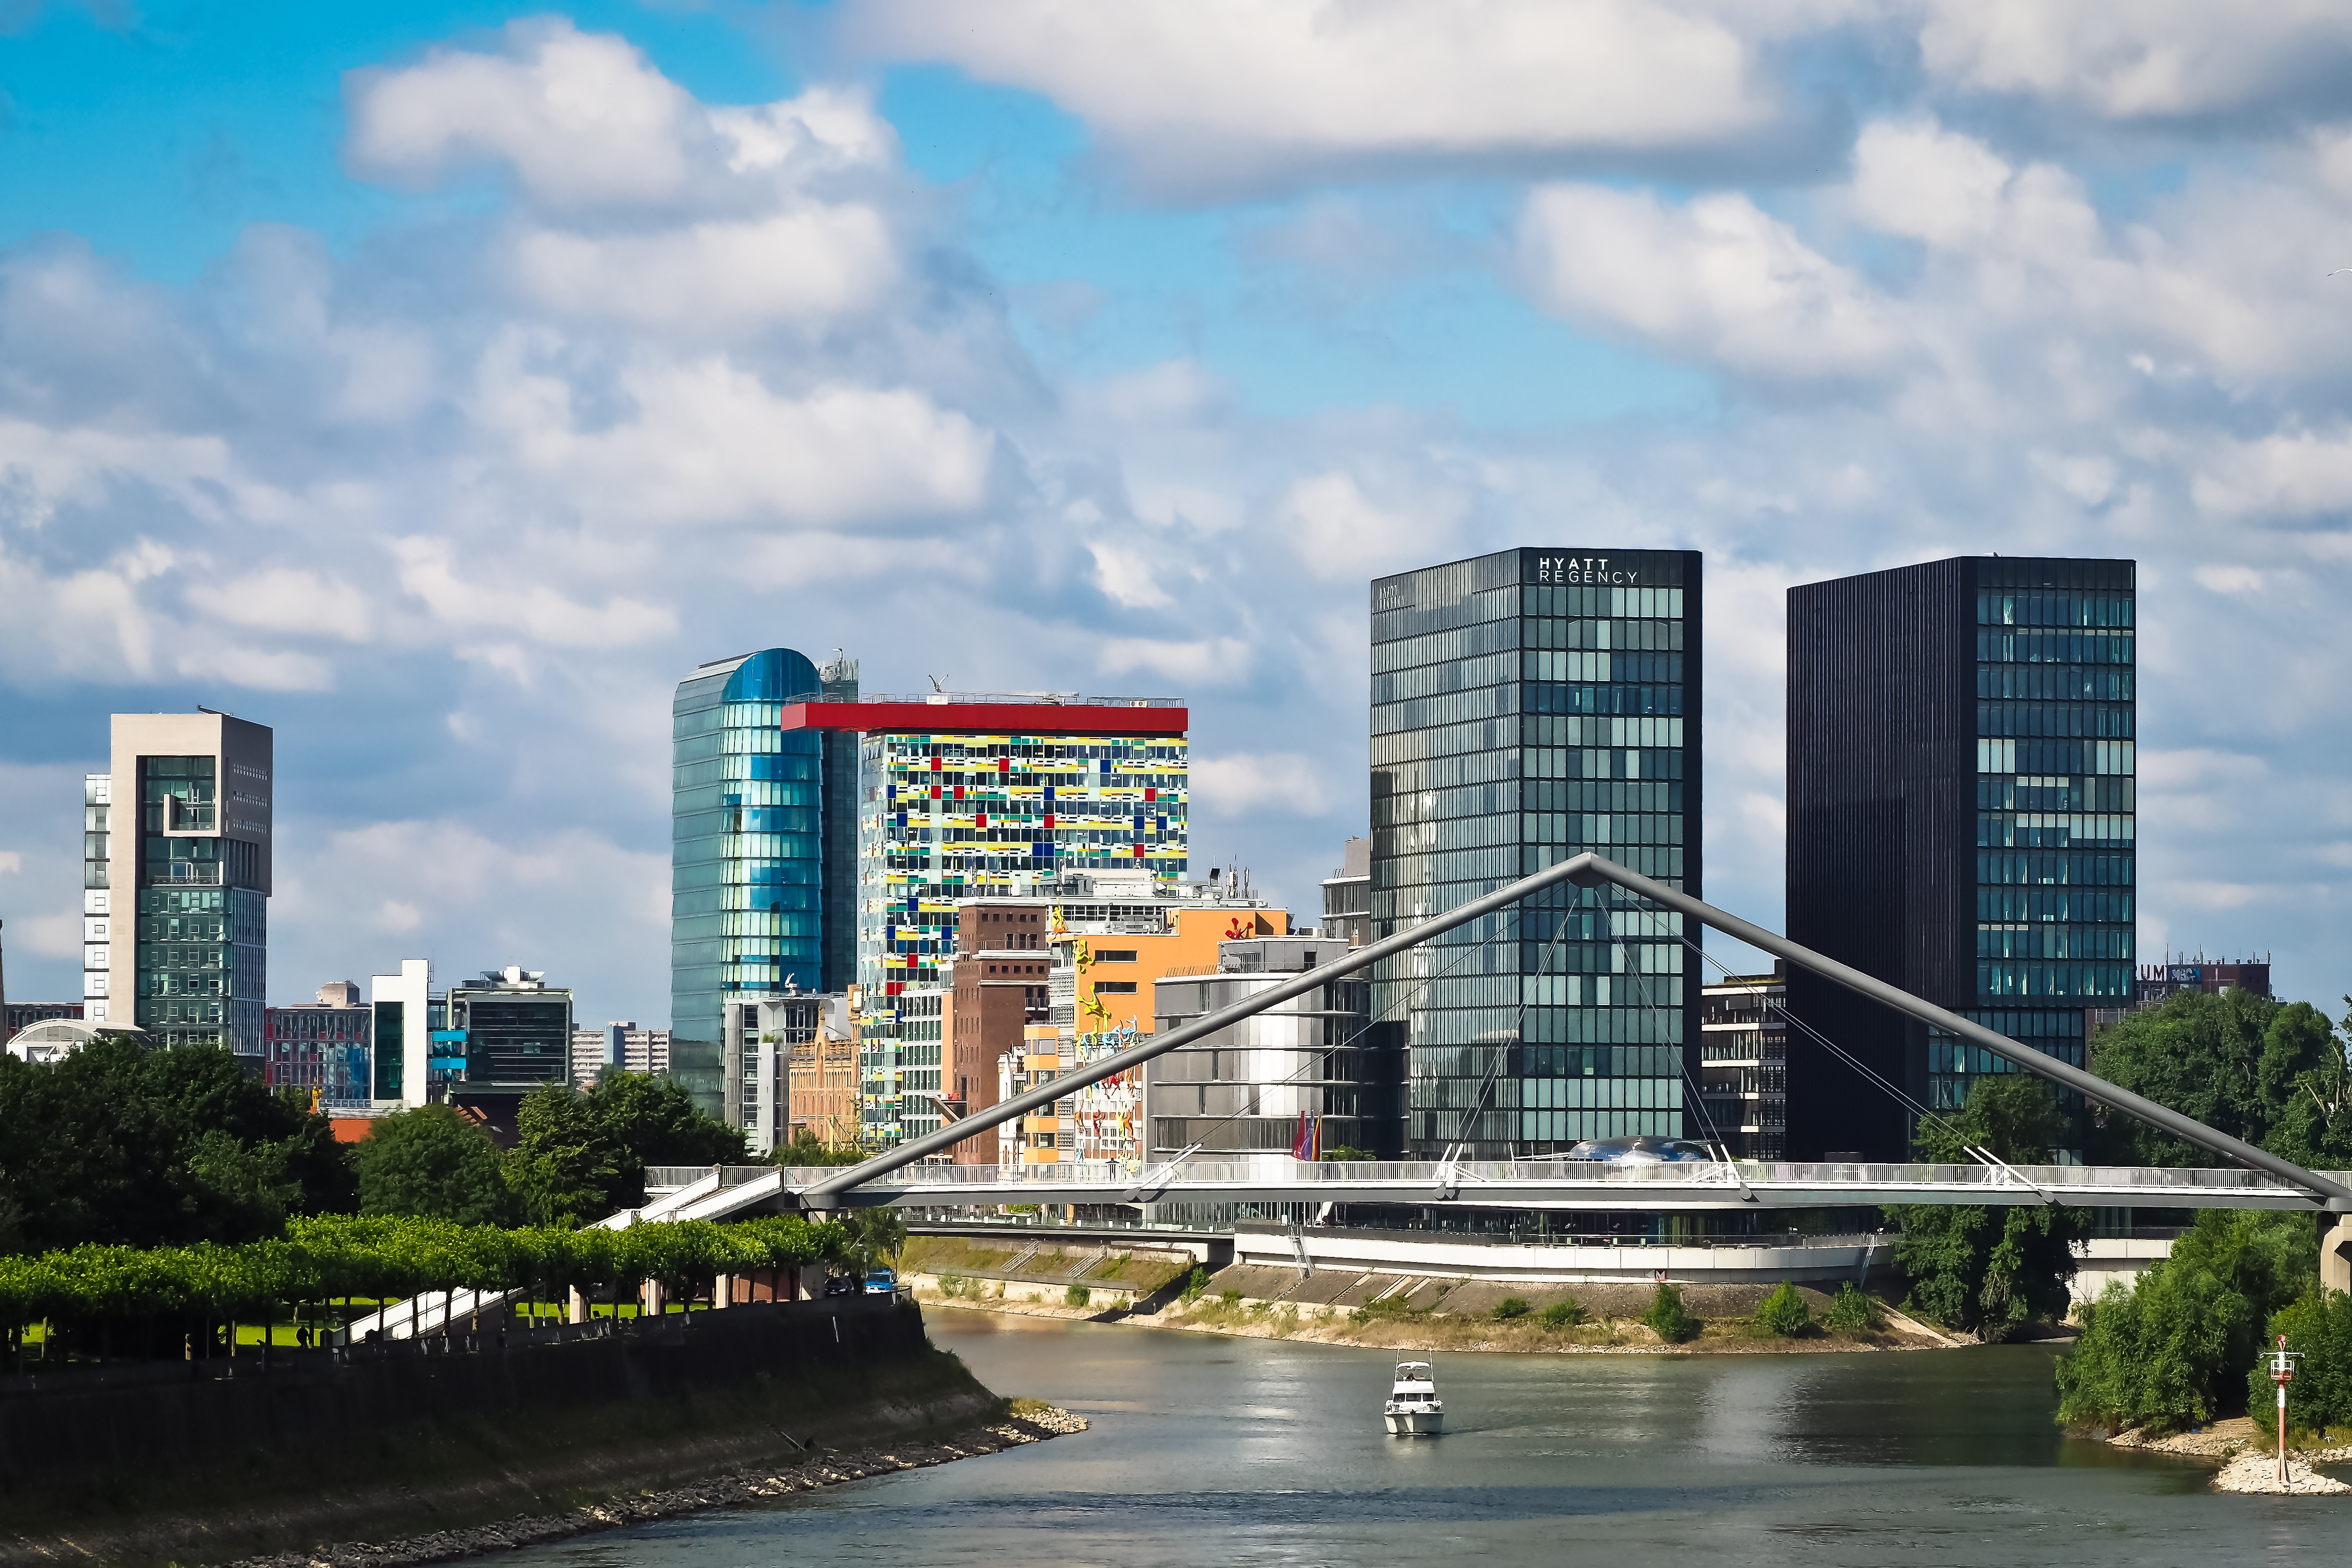
water, architecture, sky, bridge, skyline, glass, building, city, skyscraper, urban, river, stone, ship, cityscape, downtown, reflection, landmark, facade, port, modern, tower block, modern architecture, clouds, skyscrapers, rhine, metropolis, dark clouds, hauswand, housewife, dusseldorf, covered sky, bowever, media harbour, urban area, residential area, human settlement, metropolitan area